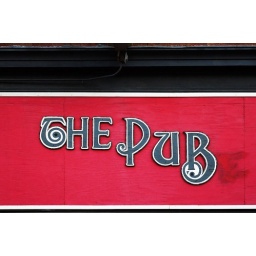
Something red to start the day. I have never been in this pub, but I always loved the red wooden sign.